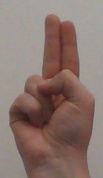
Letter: taa